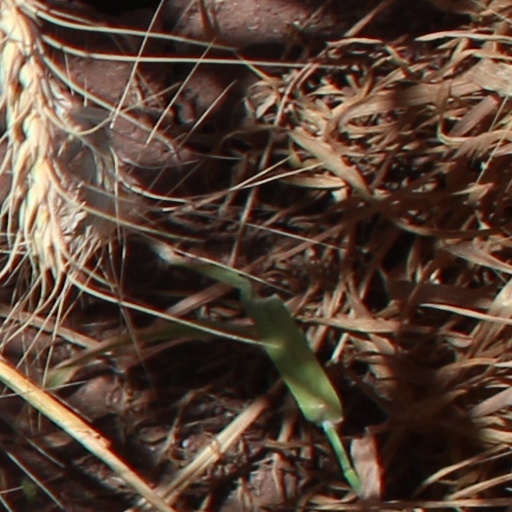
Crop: wheat